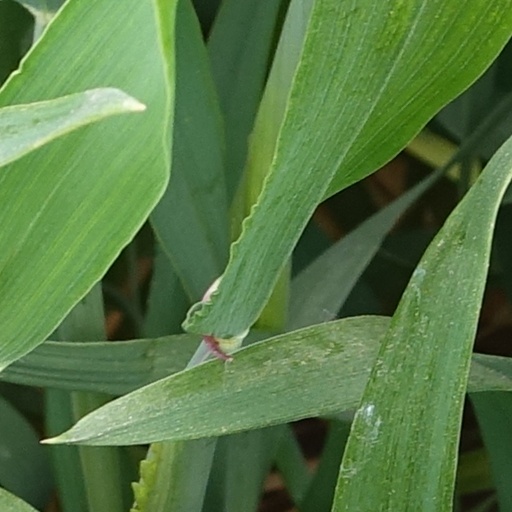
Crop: wheat